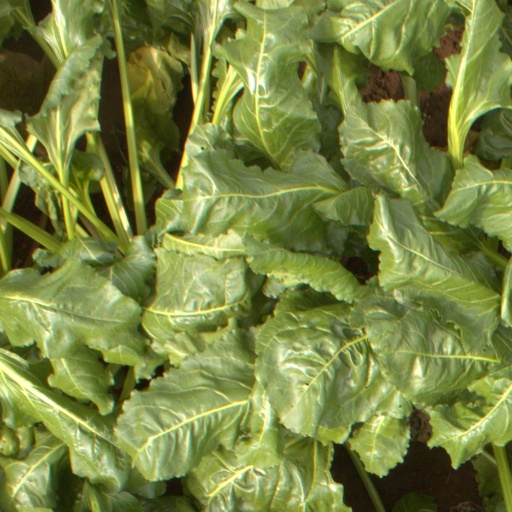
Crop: sugar beet